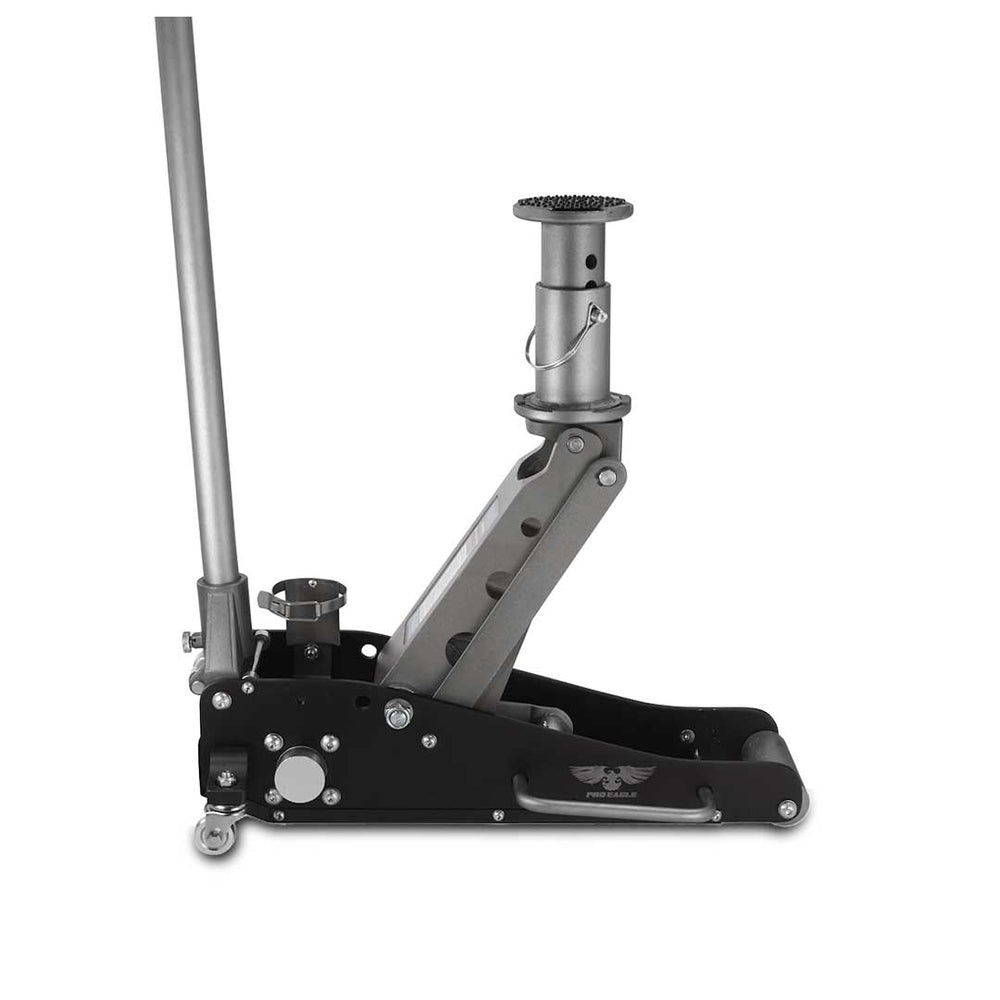
OG 2 Ton Off-Road Hydraulic Jack
Before Pro Eagle revolutionized the off-road jack game, there was the OG—the foundation of our entire lineup. Built from the ground up to handle the toughest off-road racing conditions, this 2-ton jack set the standard for durability and innovation. While newer models have evolved with larger wheels, the OG remains a trusted workhorse, featuring everything needed for serious off-road lifting. Designed for performance, the OG comes equipped with an integrated full-length skid plate, preventing it from sinking into sand or soft terrain. The included 8-inch adjustable extension allows for a full 2-foot lift, making it ideal for high-clearance off-road vehicles and , it can reach up to 2'8" (32") with the optional 15" extension. Weighing in at just 46 lbs. and constructed from high-strength aluminum, the OG is as portable as it is powerful. Convenient carrying handles make transport easy, while the included extension mounting bracket keeps everything securely in place. And now, with upgraded stainless steel bolts, it’s tougher than ever. Complies with ASME-PASE standards for safety and performance. Purchase with confidence knowing the best in the industry use and trust Pro Eagle Products, teams like Polaris RZR Factory Race Team, Honda Racing - Factory Team, CAN-AM Off-Road among others. The OG may not have the oversized wheels of its successors, but it remains a legend—the jack that started it all. Backed by Pro Eagle’s 2-year warranty and built to endure, it’s a must-have for any serious off-roader. Free delivery, patented design, and built for the wild. VEHICLE FITMENT Universal
Brand: Pro Eagle
Category: Business & Industrial > Material Handling > Lifts & Hoists > Jacks & Lift Trucks > Floor Jacks